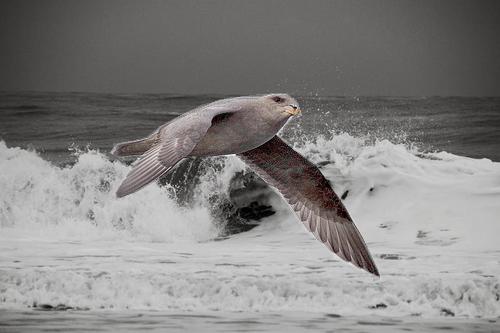
Bird species: Northern_Fulmar
Bird type: waterbird
Background: water